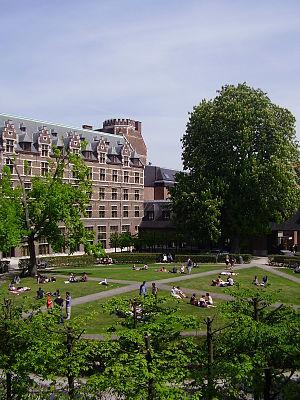
Campus du centre-ville de l'université d'Anvers